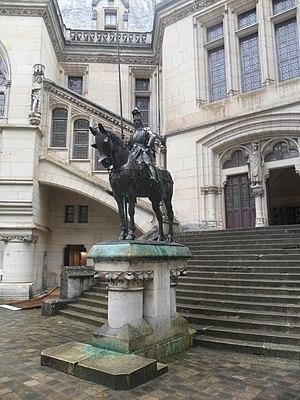
Emmanuel Frémiet, né à Montrouge le 6 décembre 1824 et mort à Paris le 10 septembre 1910, est un sculpteur français.